Le voyage dans la lune (opera-féerie)

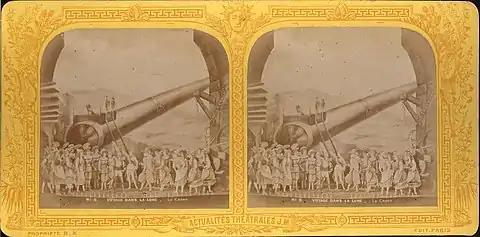
"Le Canon" (the canon) – one in a set of twelve stereo cards showing scenes from this work (c. 1885)

A complete studio recording, recorded in September 2021, was released in 2022 on the Bru Zane label. The singers are Violette Polchi, Sheva Tehoval, Matthieu Lécroart, Pierre Derhet, Raphaël Brémard, Marie Lenormand, Thibaut Desplantes, Ludivine Gombert and Christophe Poncet de Solages, with the Chœur et Orchestre national Montpellier Occitanie conducted by Pierre Dumoussau. Extracts from the opera are available on: